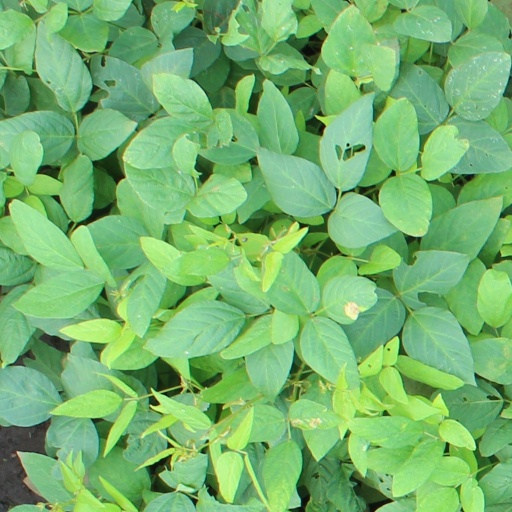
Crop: soybean